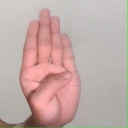
अक्षर: ब